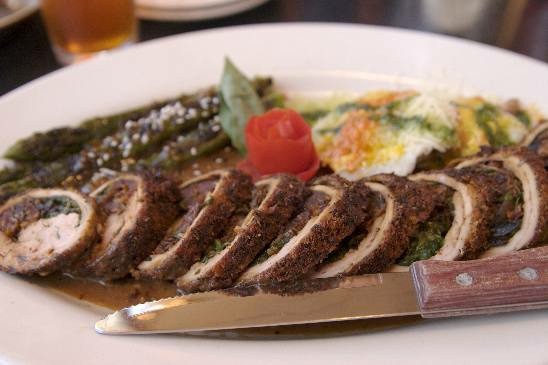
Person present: No